Lucky Man (1995 film)

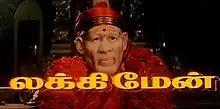
Title card

Lucky Man is a 1995 Indian Tamil-language fantasy comedy film directed by Pratap Pothen. The film stars Karthik, Goundamani, Senthil, and Sanghavi, while Manjula Vijayakumar, Radha Ravi, Vinu Chakravarthy, and Thyagu play supporting roles. It is a remake of the 1994 Telugu film "Yamaleela". The film was released on 14 April 1995 and failed at the box office.